Edmund Evans

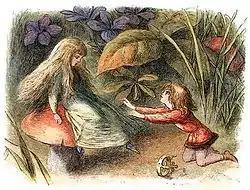
"In Fairyland, a Series of Pictures from the Elf-World" engraving, illustrated by Richard Doyle, coloured and printed in 1870 by Evans.

In the 1830s George Baxter repopularised colour relief printing, known as chromoxylography, by using a "background detail plate printed in aquatint intaglio, followed by colours printed in oil inks from relief plates—usually wood blocks". Evans followed the Baxter process, with the modification of using relief wood blocks only. For "The Poems of Oliver Goldsmith", Evans created a facsimile of a watercolour, by superimposing colours with the use of separate colour blocks, one by one, to achieve the graduated colours of the original. First, Foster drew the illustration directly on the woodblocks that were to be cut, and he then recreated a coloured paper copy of the drawing. Evans, using the same pigments as Foster, grinding them himself, produced inks to match Foster's colours. The printing was done using a hand-press, with nine or ten print runs required for each illustration. For "A Chronicle of England", Evans engraved prints dropped into the text at six-page intervals. Doyle drew the illustrations directly onto the wood blocks and created coloured proofs. Nine or ten wood blocks (colour blocks) were used for each of the 80 illustrations, which Evans again printed on a hand-press. The use of colour and the ability to create subtle tones are characteristic of Evans' skill as a colourist. His work was distinctive because of the characteristic quality of the wood engraving (carving) and his manner of limiting the use of ink to create a more striking result.